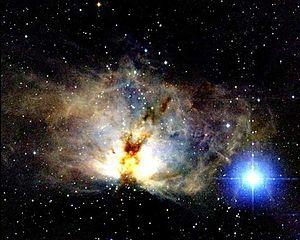
La nébuleuse de la Flamme est une nébuleuse en émission située dans la constellation d'Orion. Elle a été découverte par l'astronome germano-britannique William Herschel en 1786.